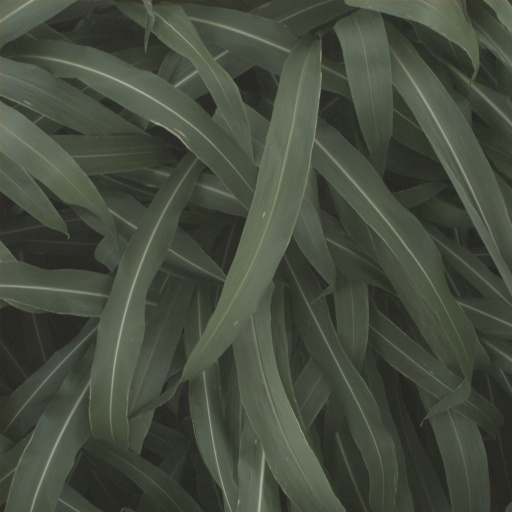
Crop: sorghum